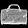
Label: Bag